Bertazzoni

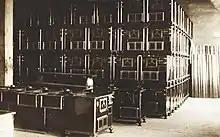
La Germania wood burning ovens in the 1930s

Napoleone had previously worked in the Turin automotive industry and introduced mass production to Bertazzoni in the 1920s. In 1923, the company adopted the Fratelli Bertazzoni brand name and logo. Three years later, Bertazzoni was accredited by the Reggio Emilia Chamber of Commerce and Industry. The company used the slogan "In Every Home" to heavily promote its La Germania ovens during the interwar period.